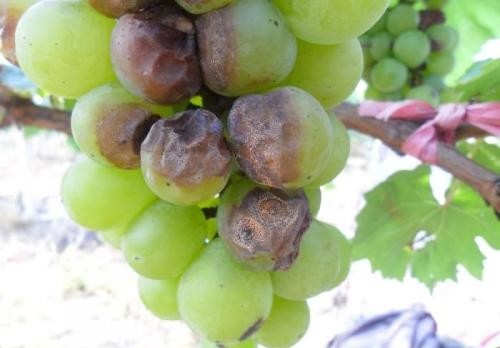
Plant: Grape
Disease: grape black rot